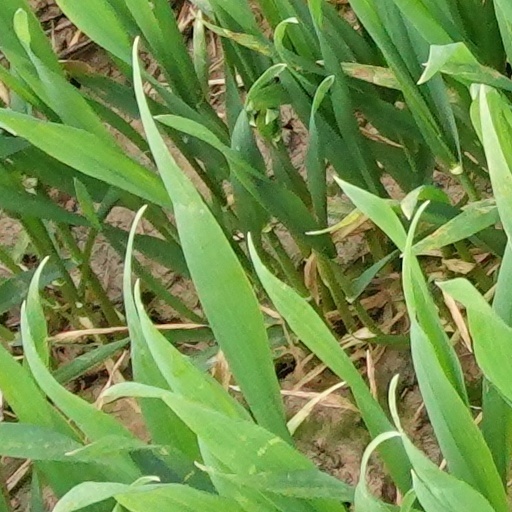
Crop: wheat